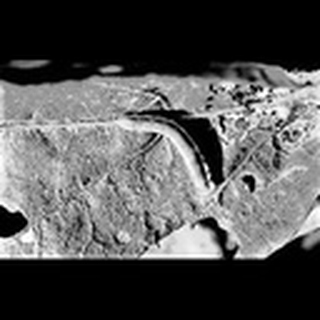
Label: cotton_army_worm